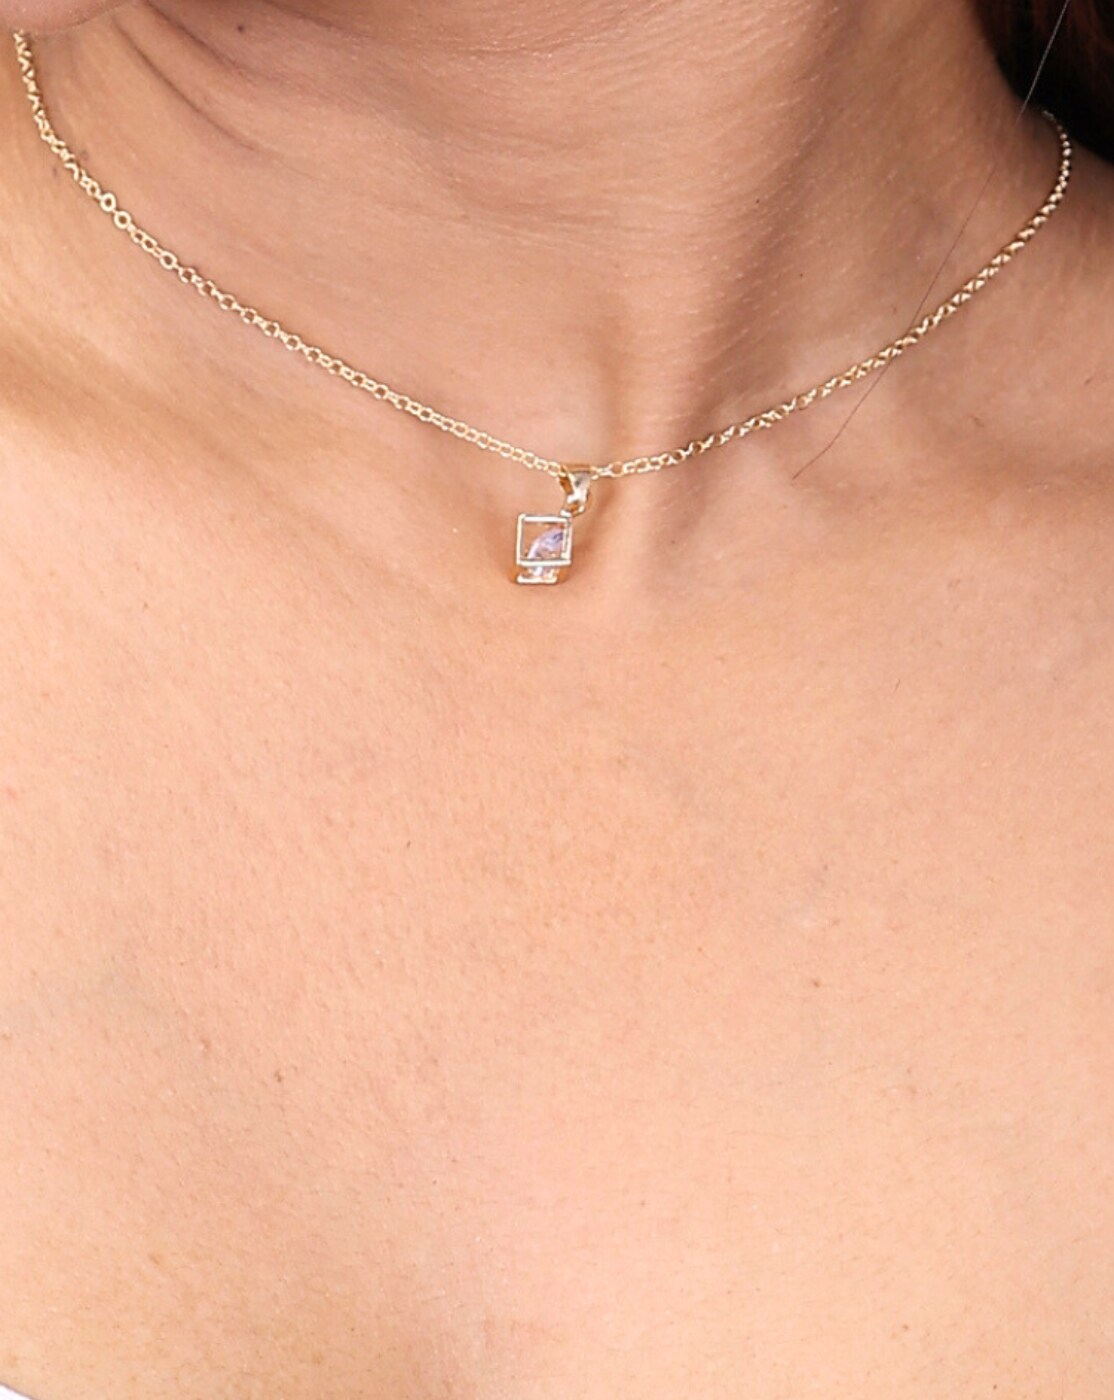
JIYANSHI FASHION : Multi Layer/Single Layer Crystal Chain Pendant Necklace for Women and Girls
Type: Necklaces & Pendants
Brand: JIYANSHI FASHION
Price: Rs. 249
 Enhance your style with our Crystal Chain Pendant Necklace, a perfect blend of elegance and sophistication. Latest stylish design western gold Single/Multi layered chain pendant necklace for women. This party / casual wear multilayer necklace set is made of quality material which looks stylish and goes perfect with any attire. This jewelry is perfectly suited for wedding or casual party wear. Ideal valentine, birthday, anniversary gift for someone you love.
Features: COLOR : GOLD,IDEAL: WOMEN::GIRLS,HIGH QUALITY